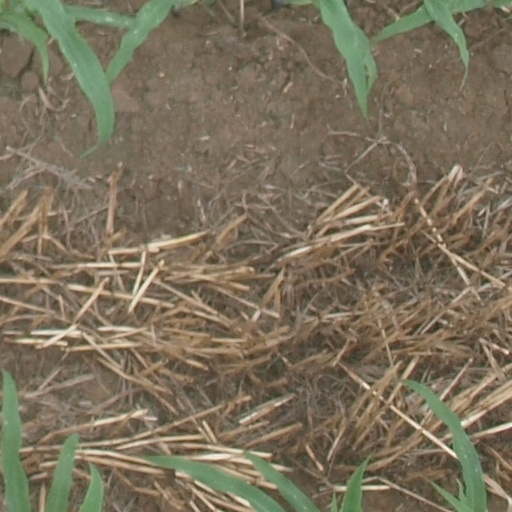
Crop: maize; corn